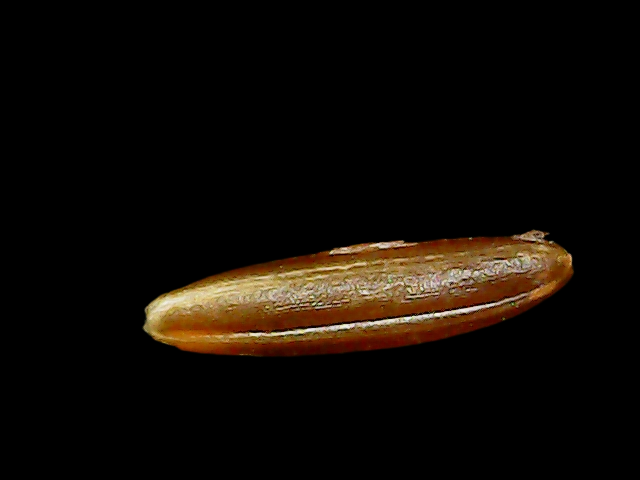
Rice variety: Binadhan20